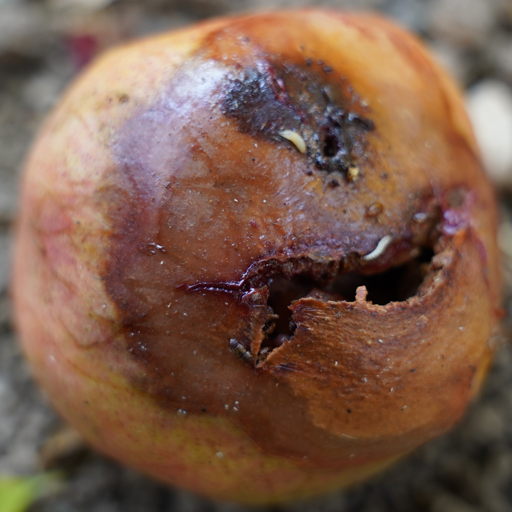
Label: Ectomyelois ceratoniae